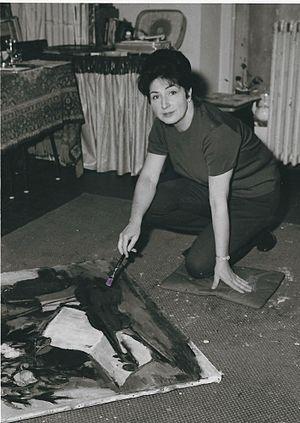
Germaine Brus dans son atelier
Germaine Brus, née Germaine Ongenaert le 1ᵉʳ juin 1915, Anvers et décédée le 5 juillet 2015, est une artiste peintre belge.